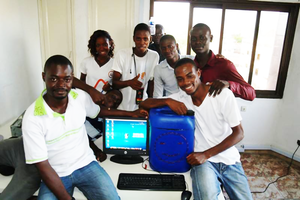
Lors du Jerry Workshop du 17 Mai 2014 la communauté Jerry au Bénin à créer un Jerry Emmabuntüs
Jerry Do-It-Together est un ordinateur PC fabriqué avec des composants informatiques de réemploi assemblés dans un bidon de vingt litres, pendant des ateliers créatifs en petits groupes. Ce bidon est décoré librement, pour le personnaliser. Il fait partie des ressources Do it yourself.